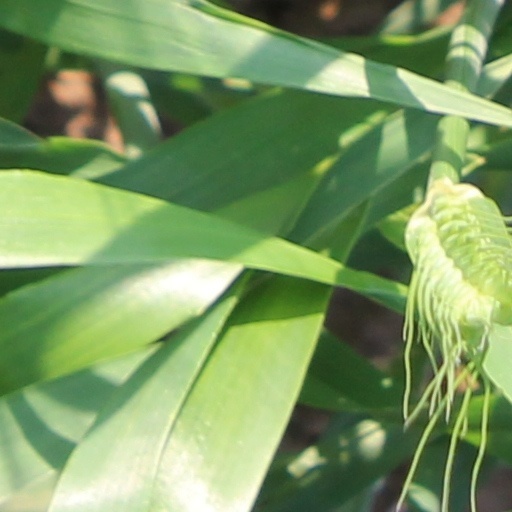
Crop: wheat